Gareth Barry

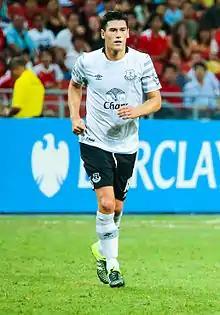
Gareth Barry playing for Everton in 2015

On 2 September 2013, transfer deadline day, Barry was loaned to Everton in a season-long deal. He made his debut on 15 September in a 1–0 home league win against Chelsea during which he made a block on Samuel Eto'o which prevented a certain goal, later being named man of the match. Later in the month Barry became the 10th player in Premier League history to make 500 career appearances in a 3–2 win over Newcastle United. He scored his first goal for the club in a 2–1 victory over Hull City on 19 October; the goal was originally awarded to Kevin Mirallas; however, the goals panel ruled that en route to the goal, Barry was deemed to have got the last touch on the ball before it beat Hull keeper Allan McGregor. He scored a long range effort in a 2–0 victory against Norwich City on 11 January 2014. He became a mainstay in Everton's midfield during the season and forged a partnership with James McCarthy. Barry completed the most passes of any Everton player during his spell as he helped the club amass a club record of 72 Premier League points to finish fifth. Barry was booked 10 times during the season to have the worst disciplinary record at the club.